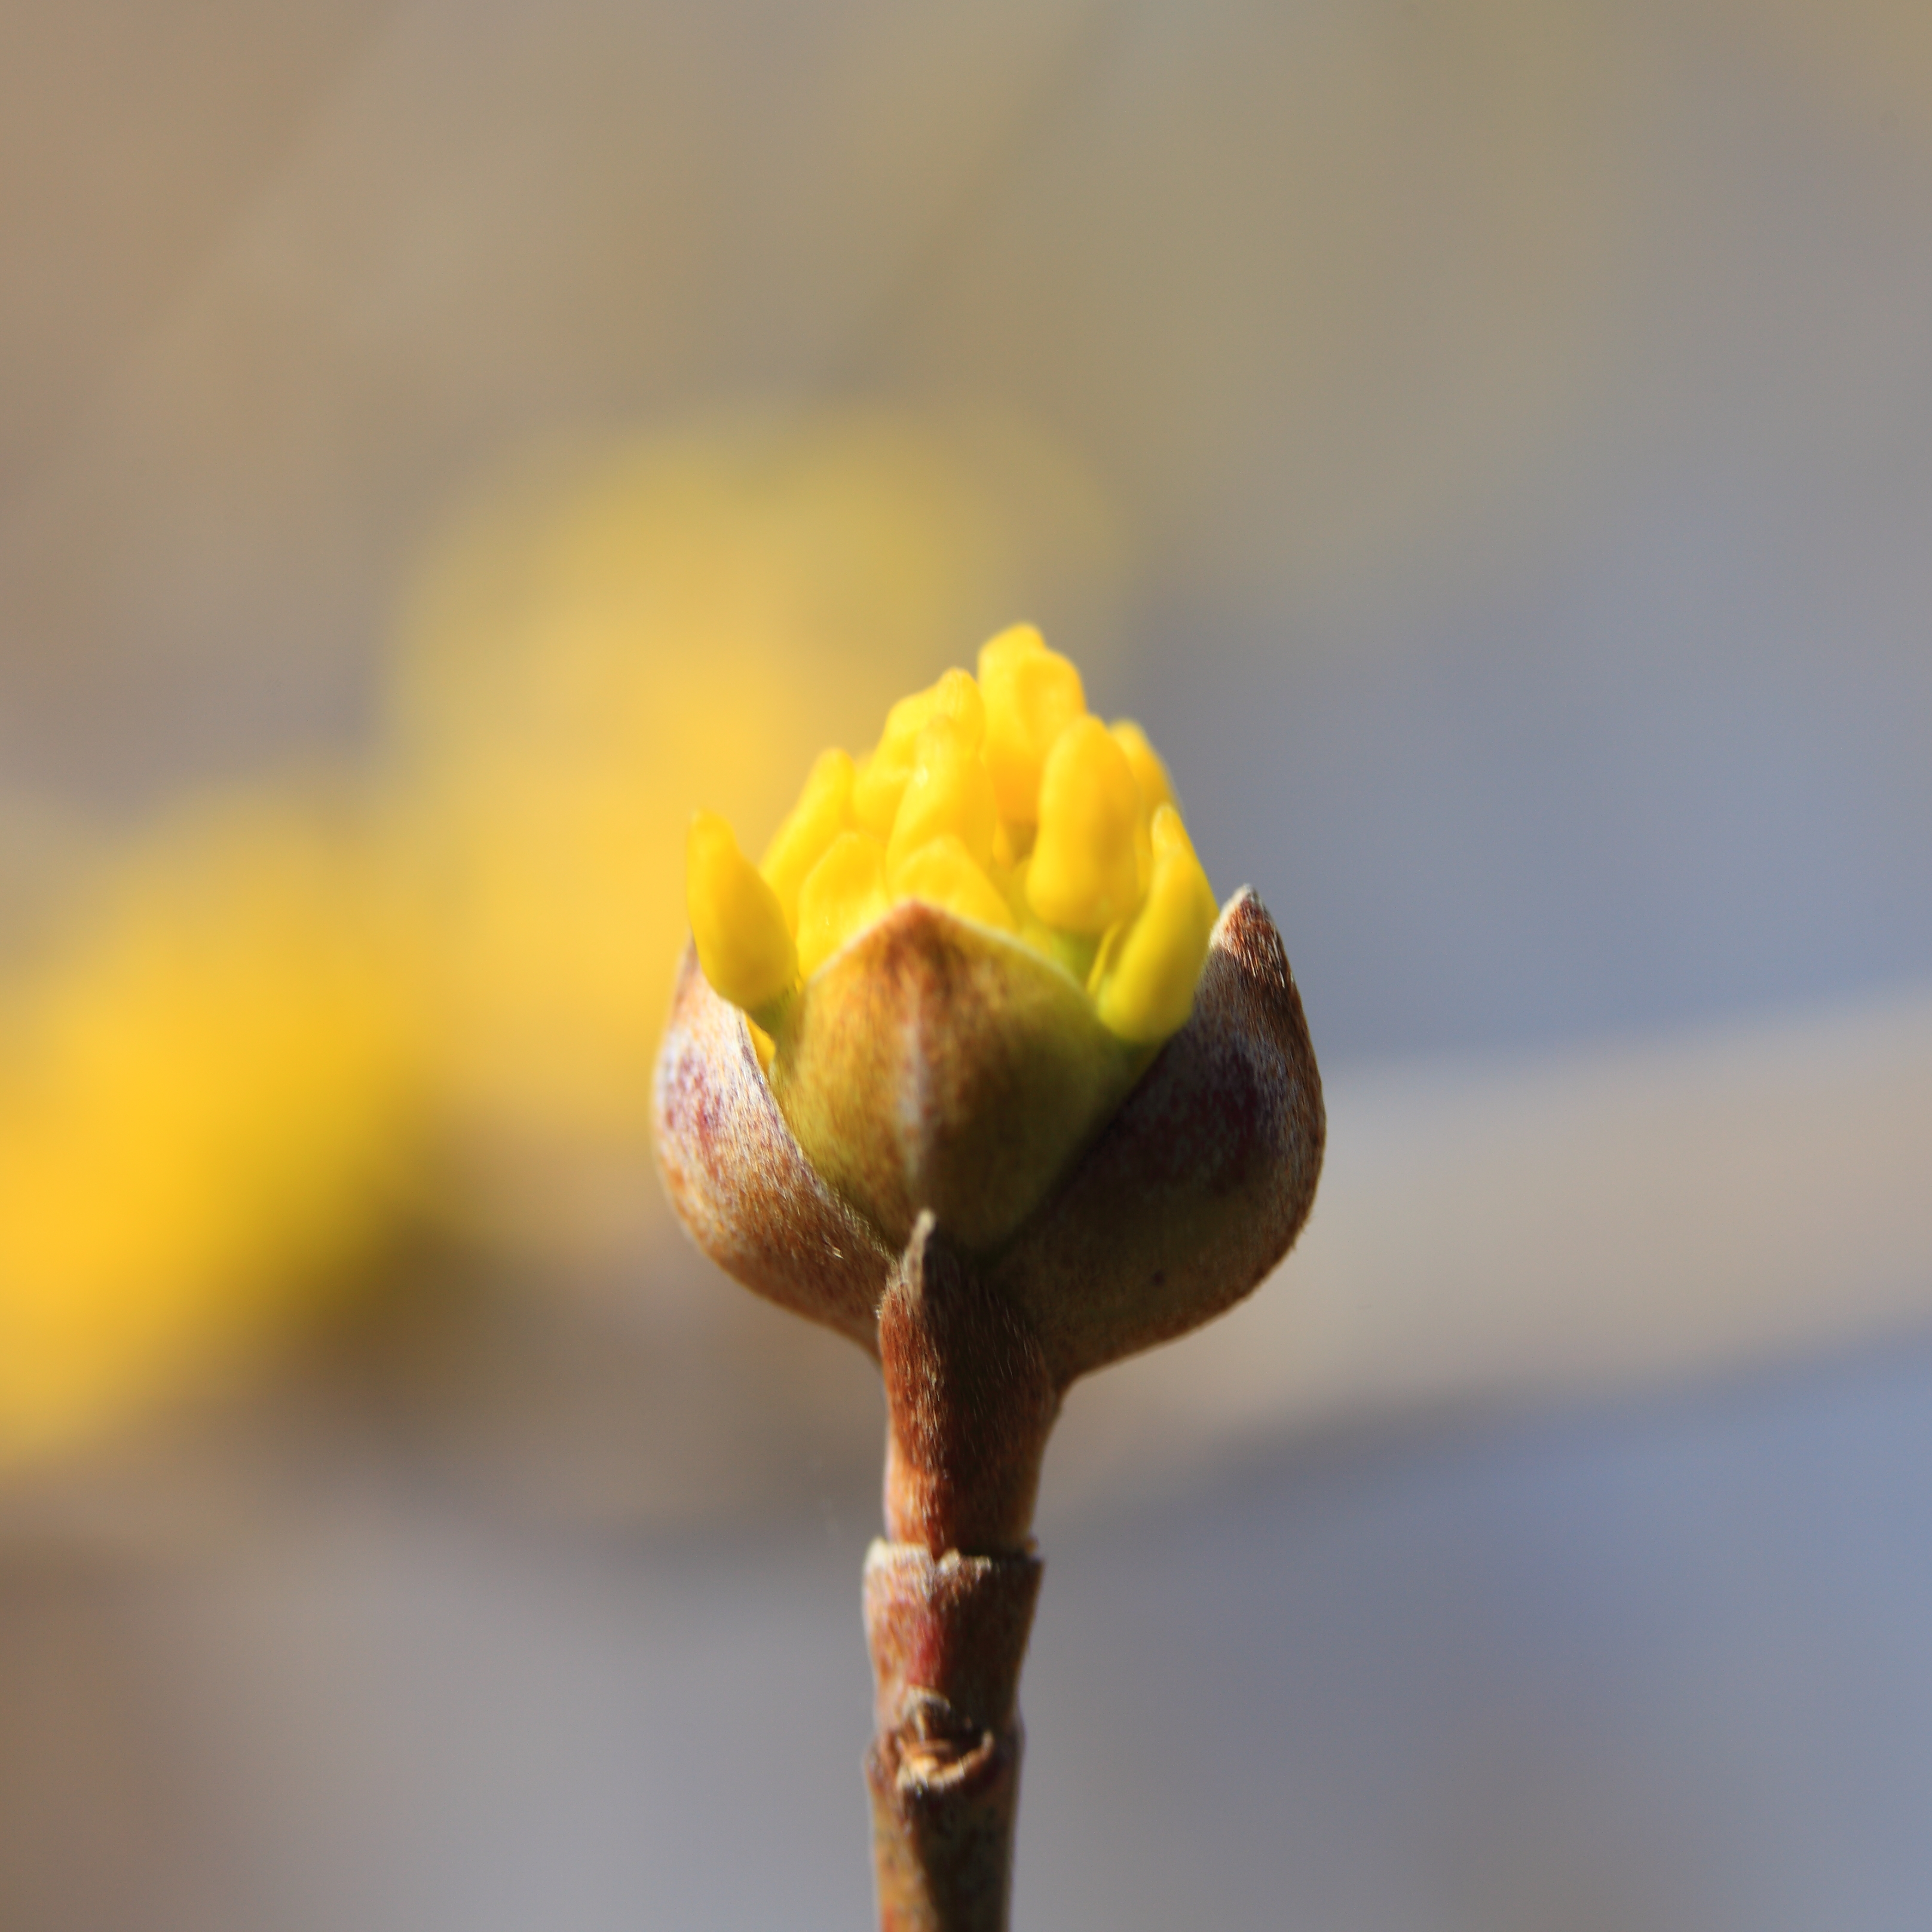
nature, branch, blossom, plant, photography, leaf, flower, petal, food, green, high, produce, yellow, flora, close up, japanese, dogwood, 5d, hires, bud, markii, hi, res, resolution, cornus, officinalis, cornel, macro photography, flowering plant, plant stem, land plant